Northern Branch

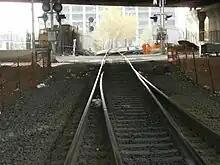
Single running track under the Pulaski Skyway connects to the Passaic and Harsimus Line at Marion Junction. ROW previously also connected to Bergen Hill Cut and Exchange Place

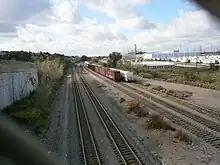
Rebuilt Northern Running Track (left) along ROW where western slope of Bergen Hill descends to the Meadowlands. Parallel line originally developed as Hudson Connecting Railway, now NYS&W.

By the consolidation of Erie Lackawanna and Penn Central (among others) into Conrail in 1976, both the West Shore Railroad and the Northern Branch fell under the control of Conrail. As trains accessing the Northern Branch in Jersey City had to go to Journal Square and reverse direction, and the connection included a grade crossing of Newark Avenue, freight trains typically used the New Jersey Junction Railroad and West Shore Railroad, renamed as Conrail's River Line, to go through northern New Jersey.